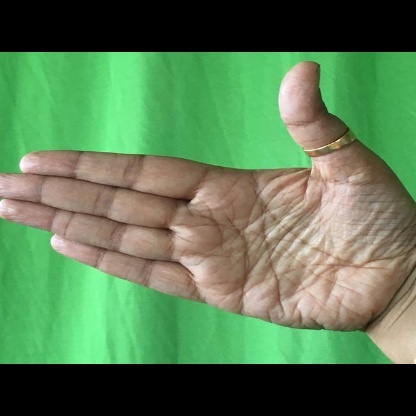
Mudra: Ardhachandran